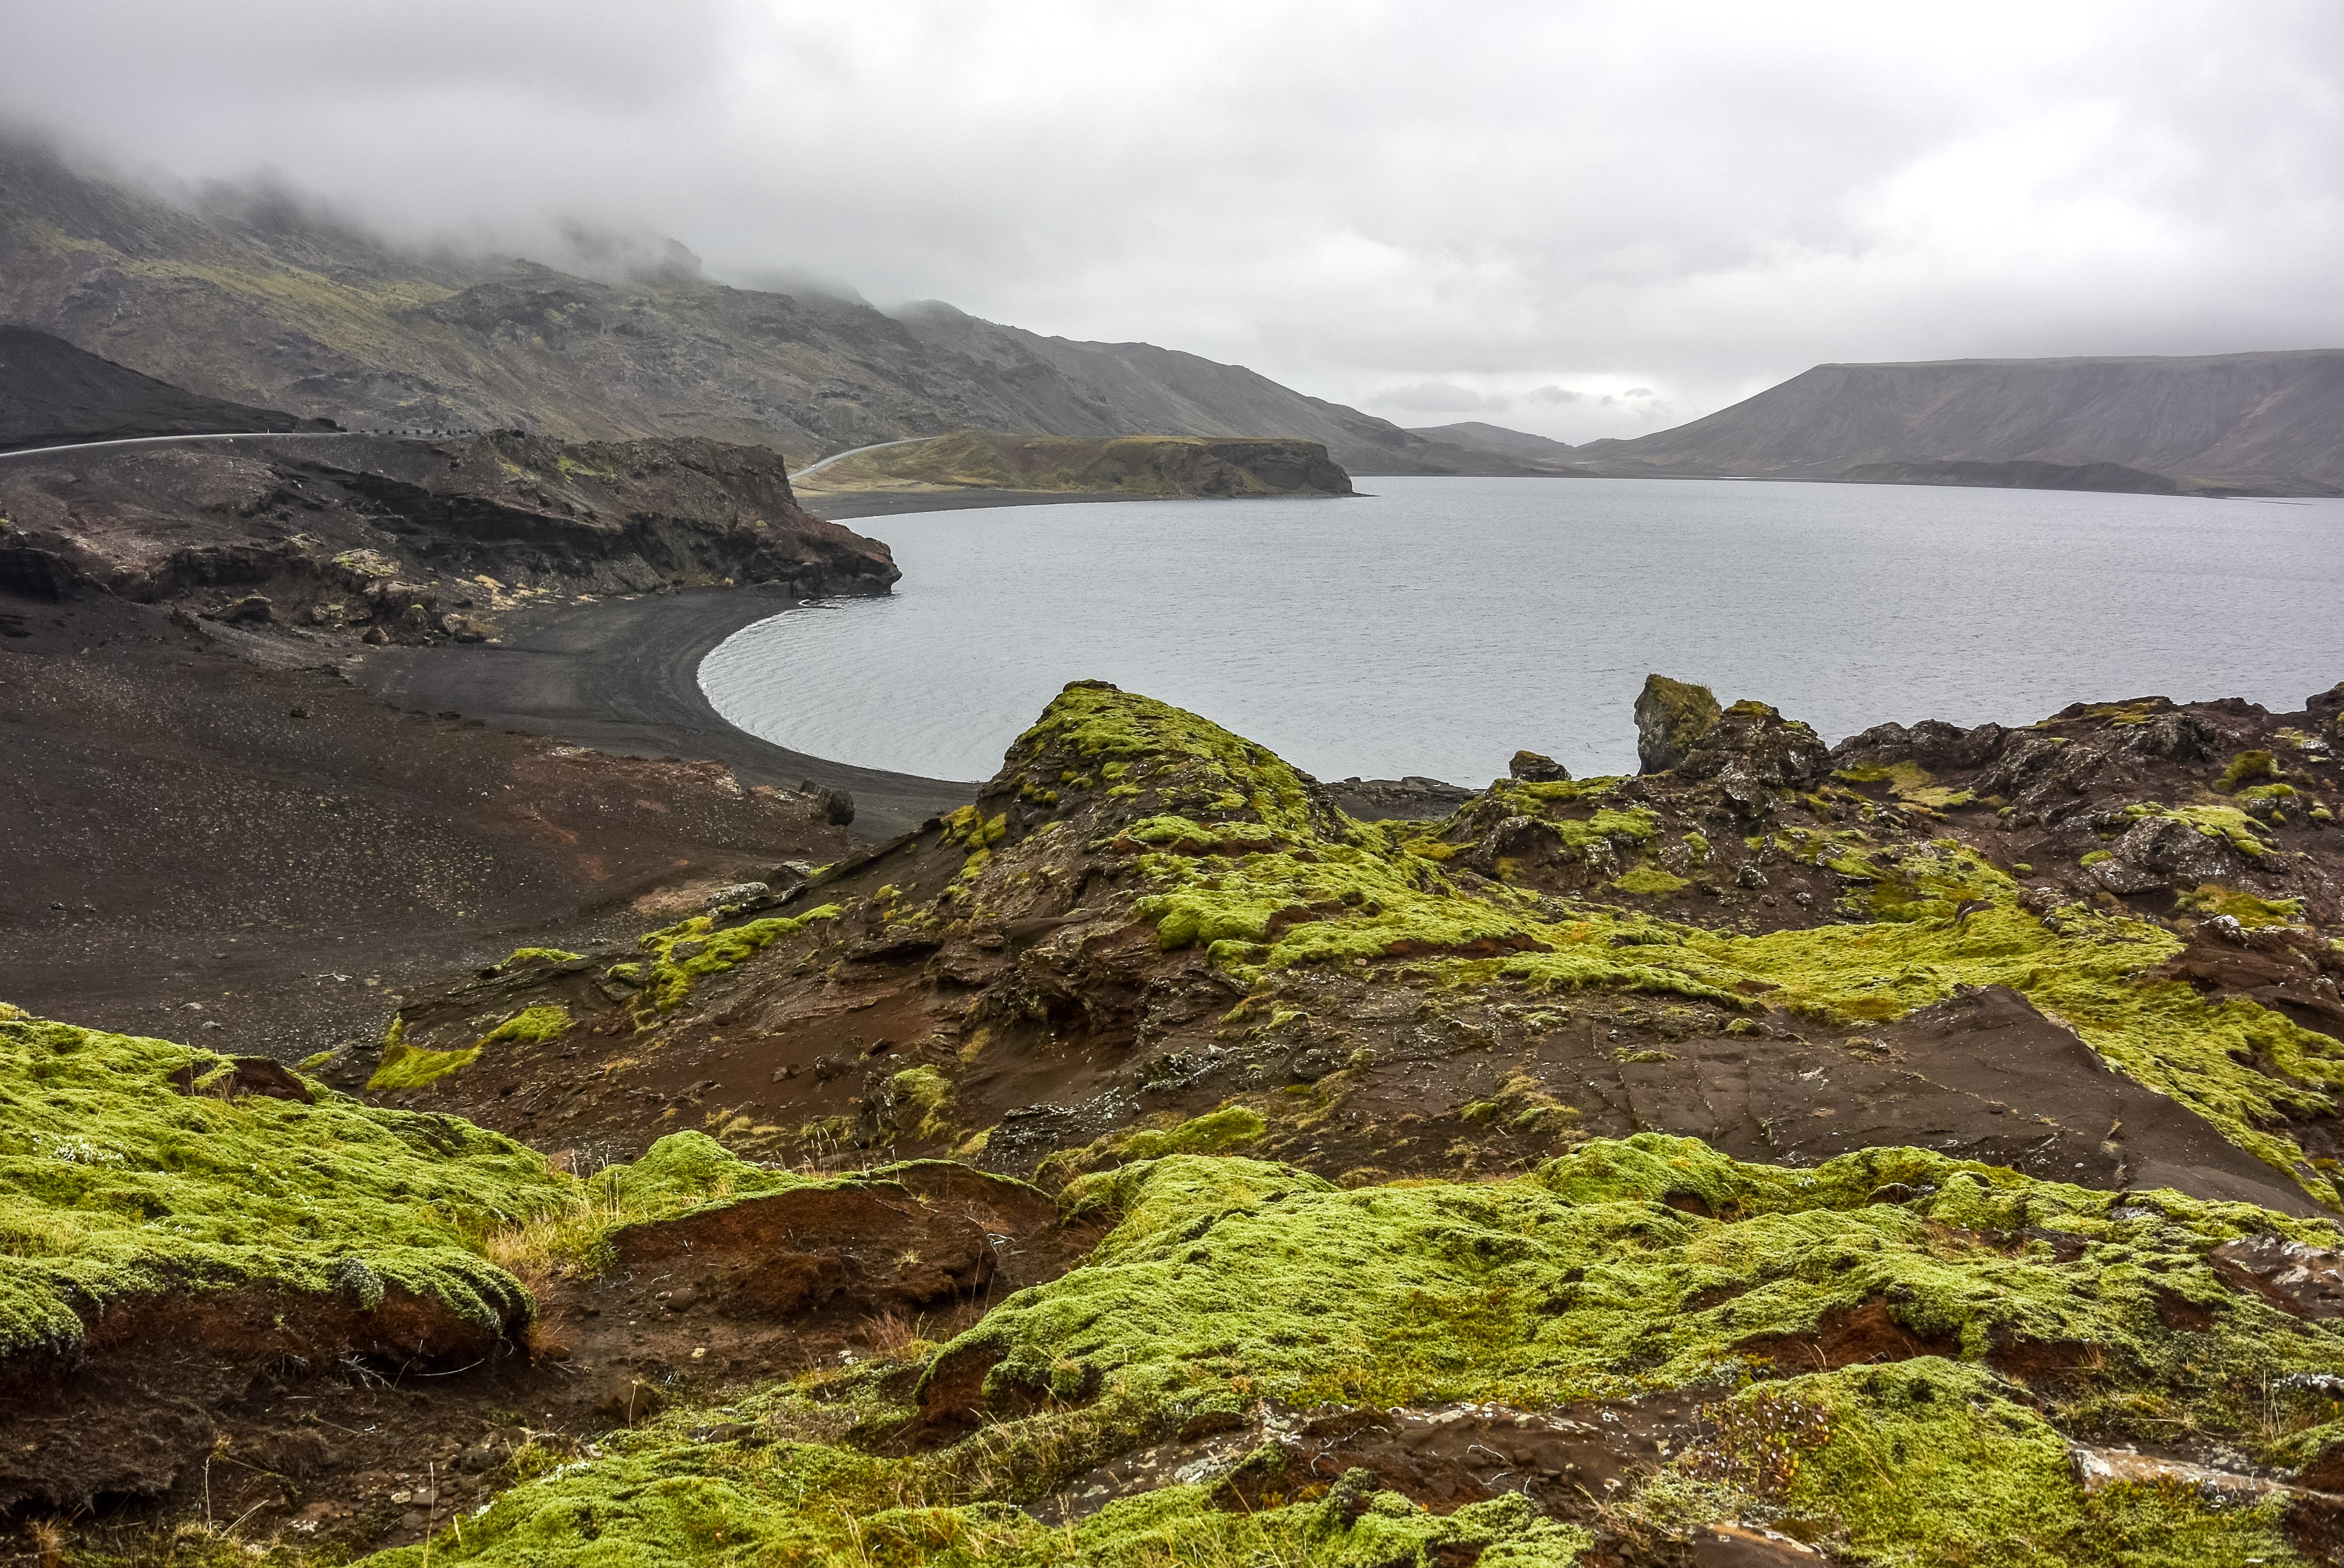
landscape, sea, coast, water, nature, rock, ocean, wilderness, mountain, hill, shore, lake, travel, cliff, cove, scenic, bay, fjord, iceland, reservoir, tourism, highland, terrain, rocks, outdoors, geology, picturesque, landscapes, beauty, amazing, beautiful, fell, loch, landmarks, islandia, volcanic, landform, geographical feature